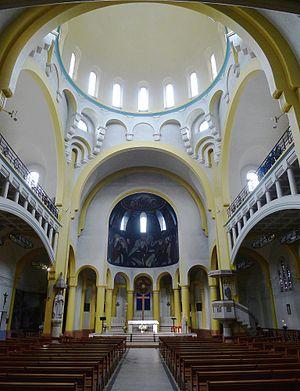
Église Saint-Dominique (nef) - Paris XIV
L'église Saint-Dominique est une église catholique située rue de la Tombe-Issoire dans le 14ᵉ arrondissement de Paris. Elle est dédiée à saint Dominique et dépend de l'archidiocèse de Paris.